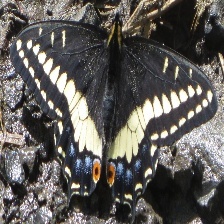
Species: INDRA SWALLOW